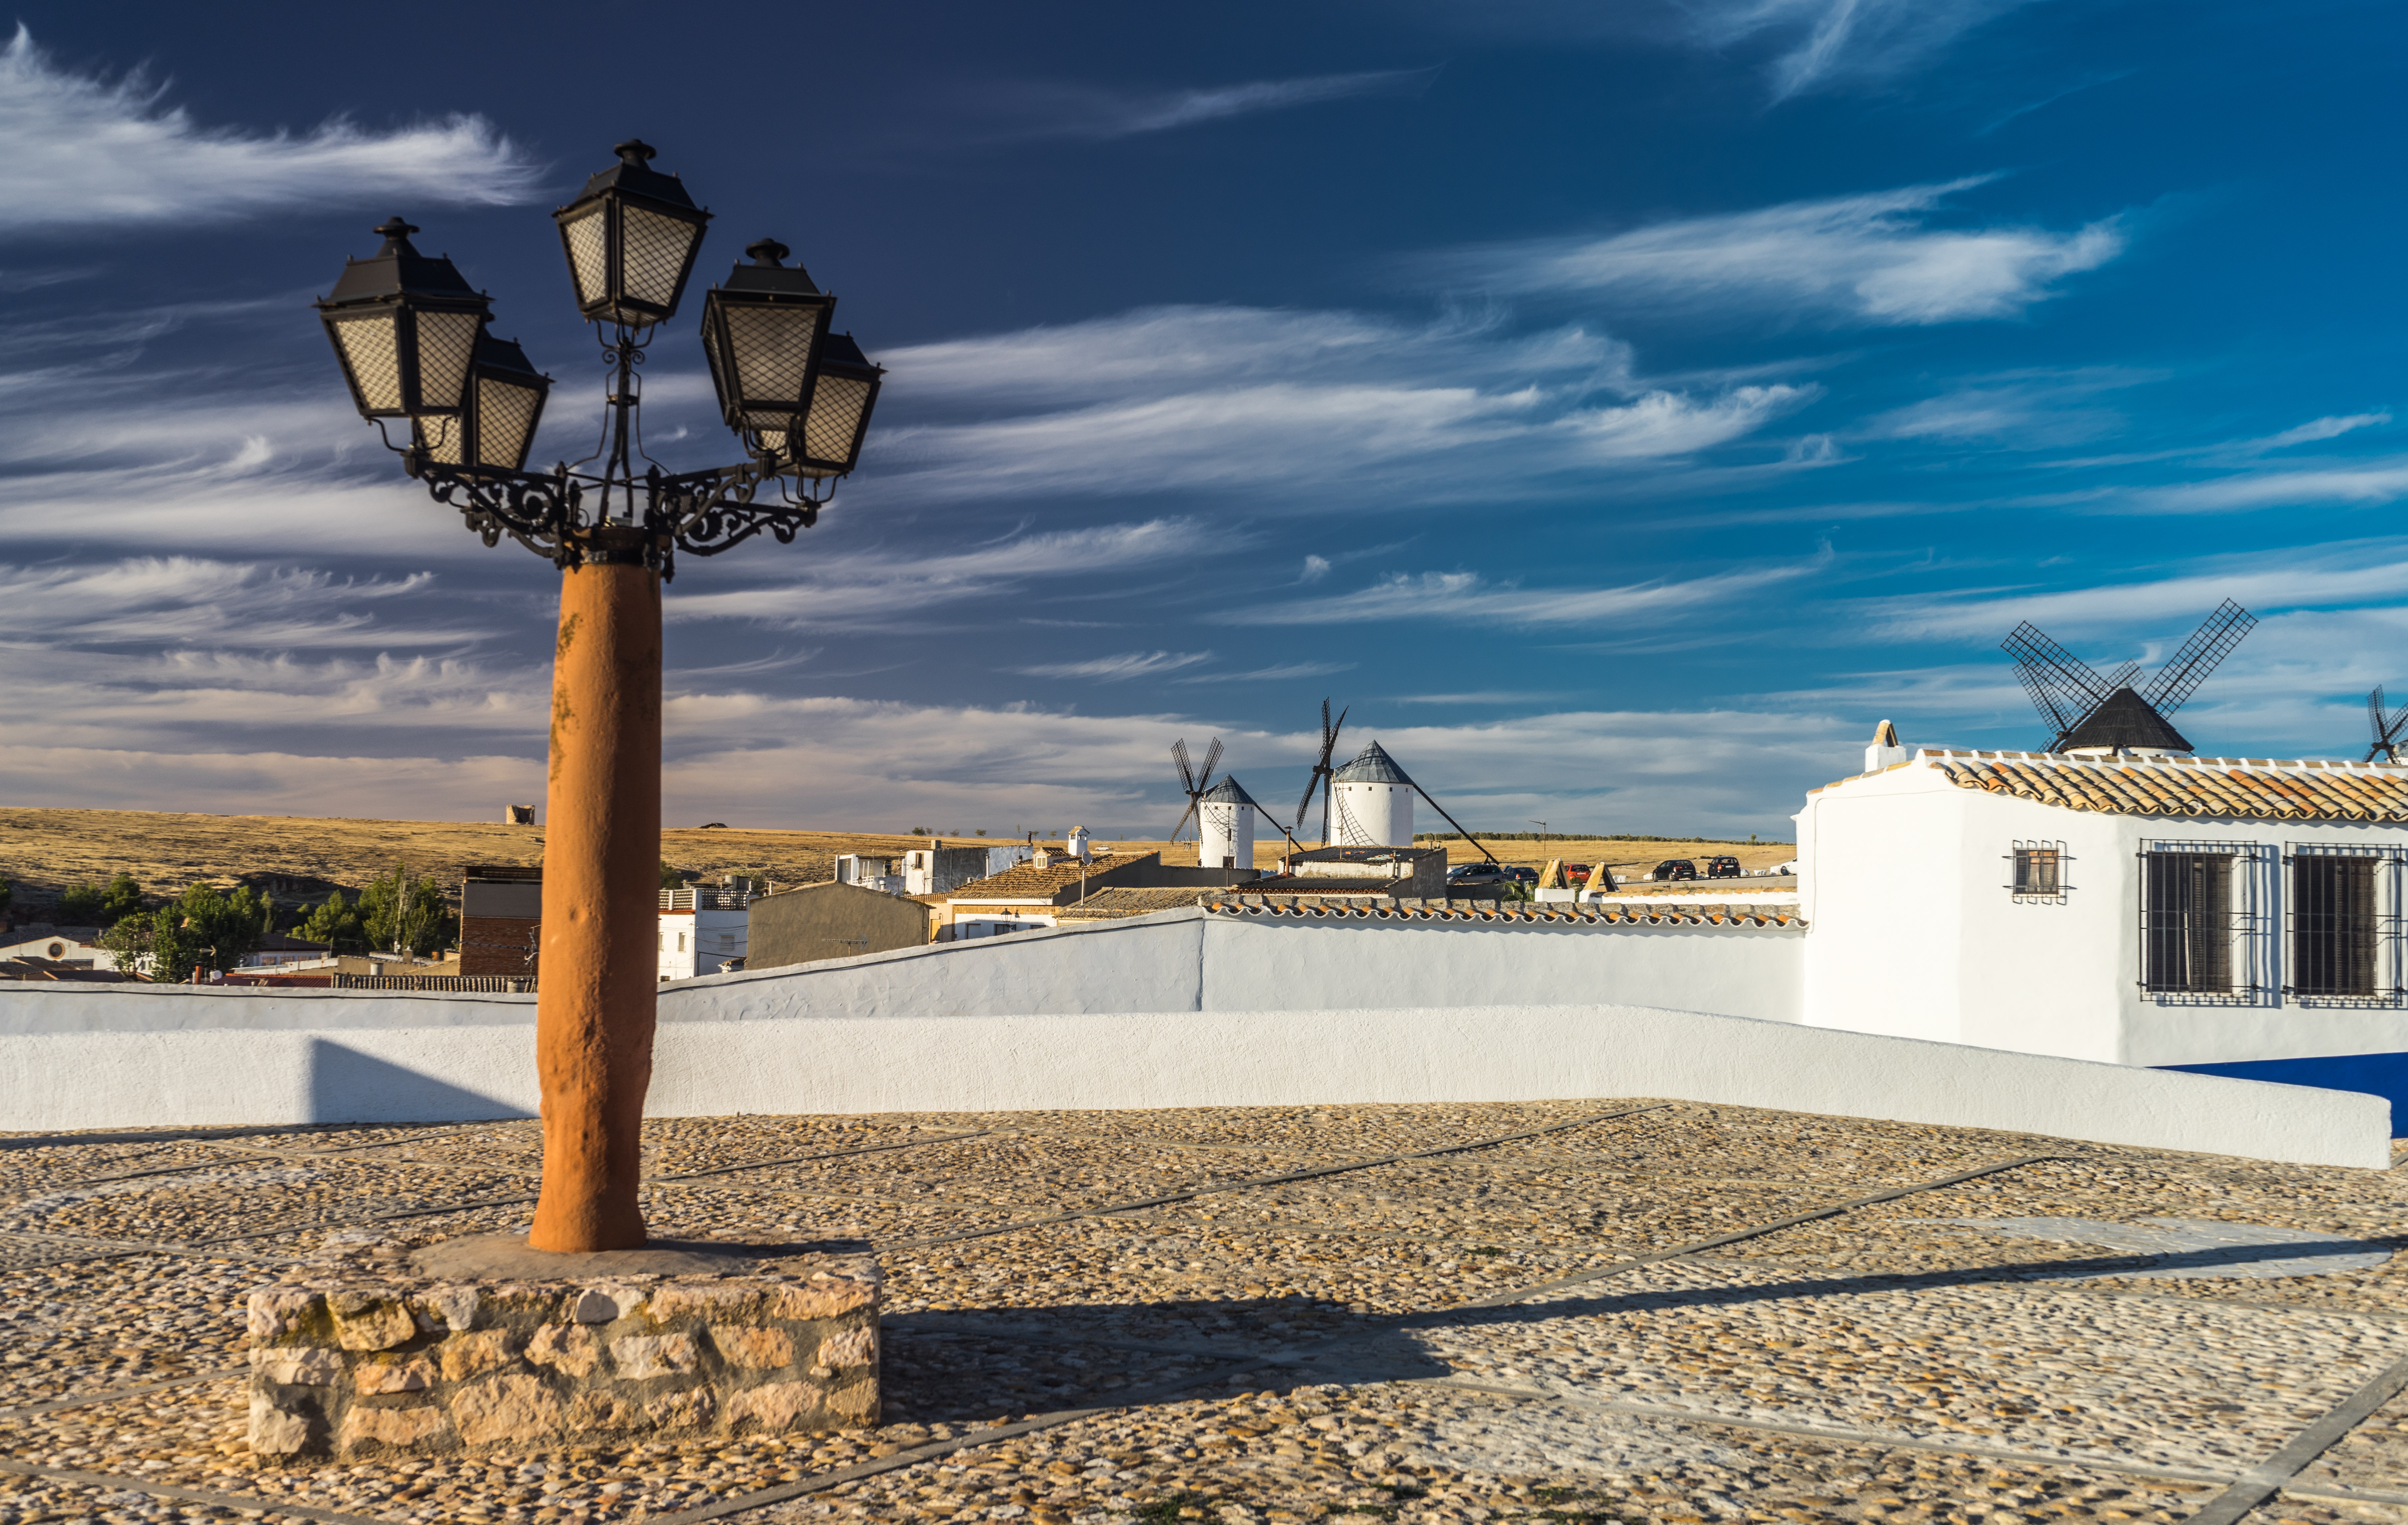
beach, landscape, sea, horizon, silhouette, walking, mountain, light, architecture, people, sky, boardwalk, sun, sunset, hiking, white, field, house, old, stone, rustic, walkway, vacation, walk, twilight, rural, green, lantern, tower, holiday, landmark, tourism, ray of light, mountain landscape, lanterns, backlight, wallpaper, rural tourism, ecological, cervantes, don quixote, bed and breakfast, satorini